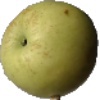
Label: Apple Golden 3